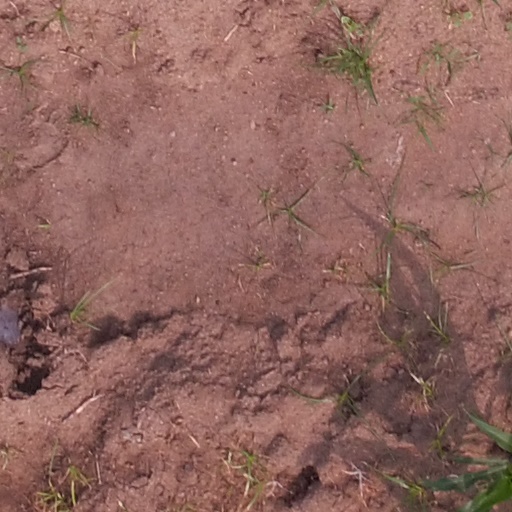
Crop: maize; corn